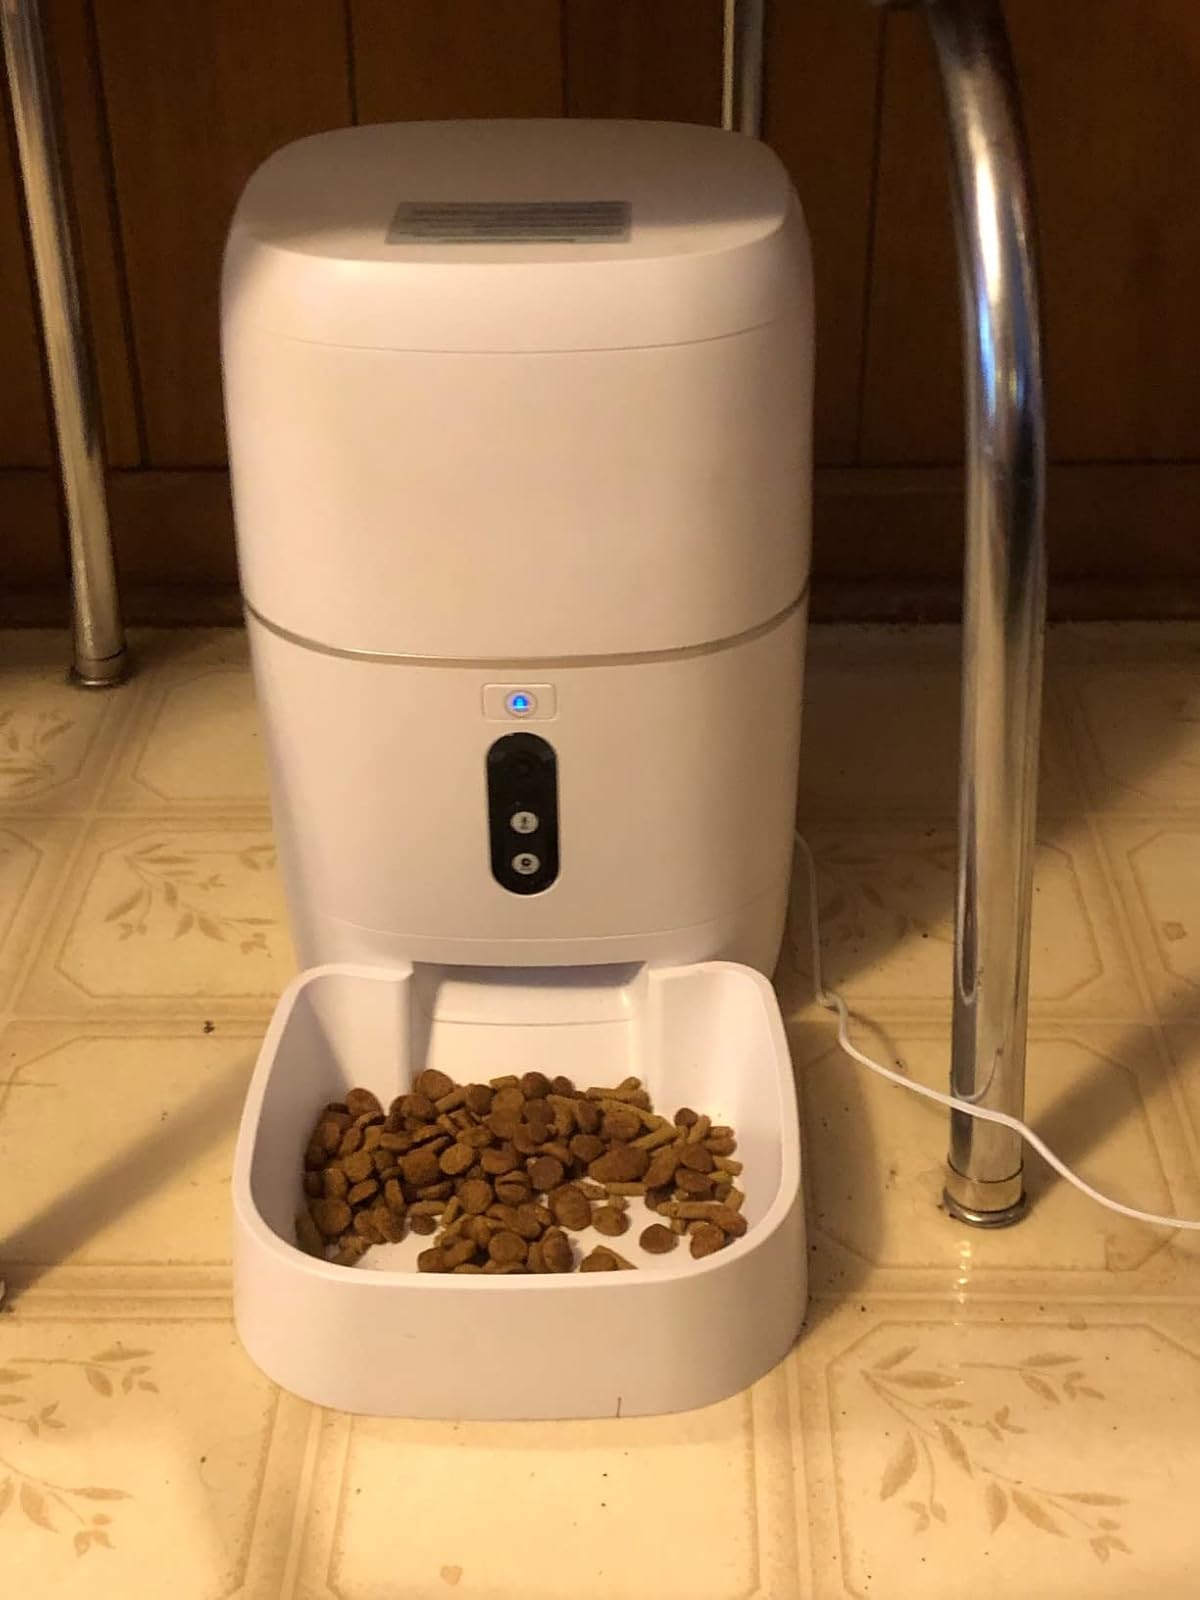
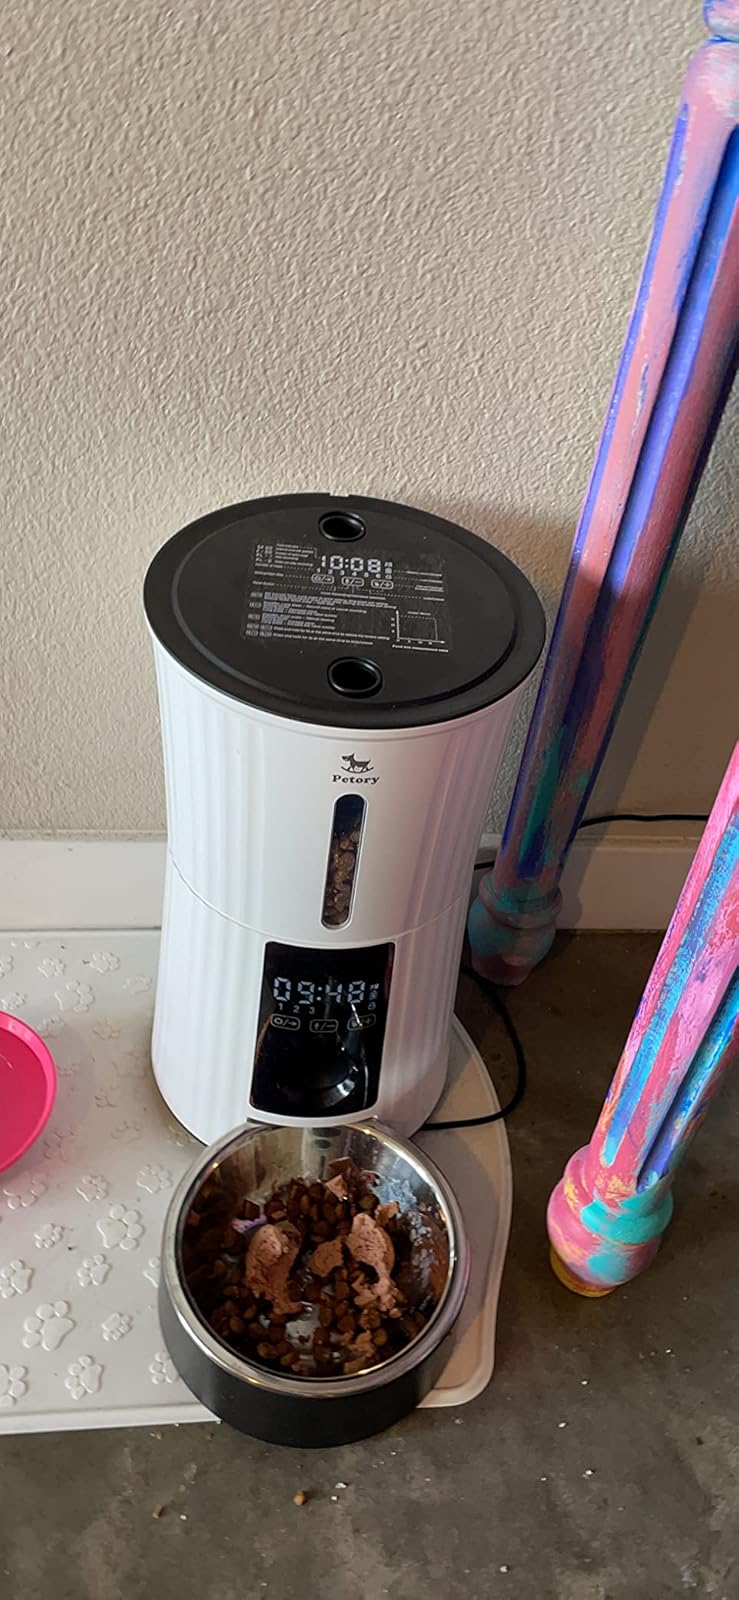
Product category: items_feeder
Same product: no